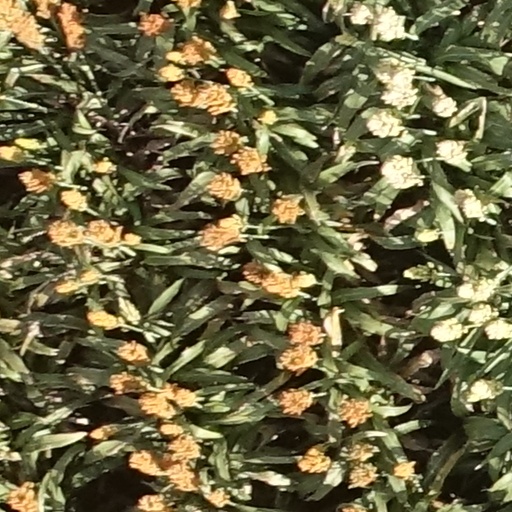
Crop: sorghum